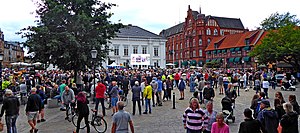
Sverigedemokraterne
Jimmie Åkesson på Stortorget i Ystad 2018.
Sverigedemokraterne er et svensk politisk parti baseret på socialkonservatisme og nationalisme. Sverigedemokraterne ligger politisk tæt på Dansk Folkeparti. Siden partiet i 2010 kom i Riksdagen med 5,7% af stemmerne, har det oplevet en voldsom fremgang. Ved valget i 2014 fik Sverigedemokraterne 12,9% af stemmerne.